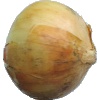
Label: Onion White 1